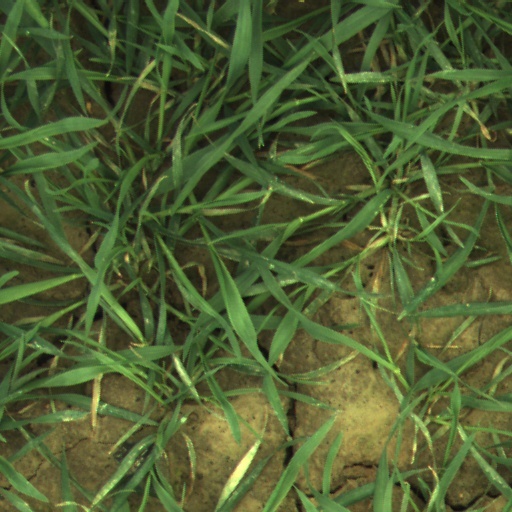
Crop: wheat